Adolf von Bonin

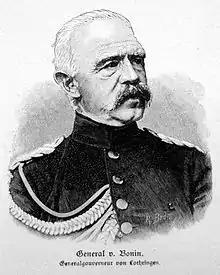

Albert Ferdinand Adolf Karl Friedrich von Bonin (11 November 1803 in Heeren, Altmark – 16 April 1872 in Berlin) was a corps commander of the Prussian Army at the Battle of Trautenau in 1866, and a colleague of Karl Friedrich von Steinmetz. He made his military career from Oberst (1851), Major general (1854) to Lieutenant general and adjutant of the king (1858). In 1863 he became Kommanierender General and 1864 General of the Infantry.